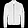
Label: Coat